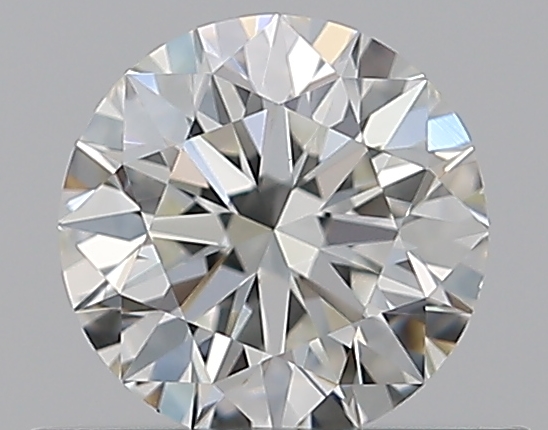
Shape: round
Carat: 0.5
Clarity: VS1
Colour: H
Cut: EX
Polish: EX
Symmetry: VG
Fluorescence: M
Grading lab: GIA
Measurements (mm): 5.06 x 5.08 x 3.15